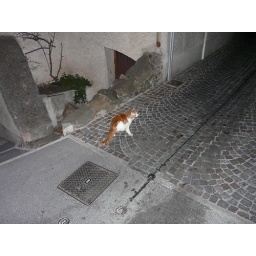
Another encounter of the white / orange cat in the La Garde Streets